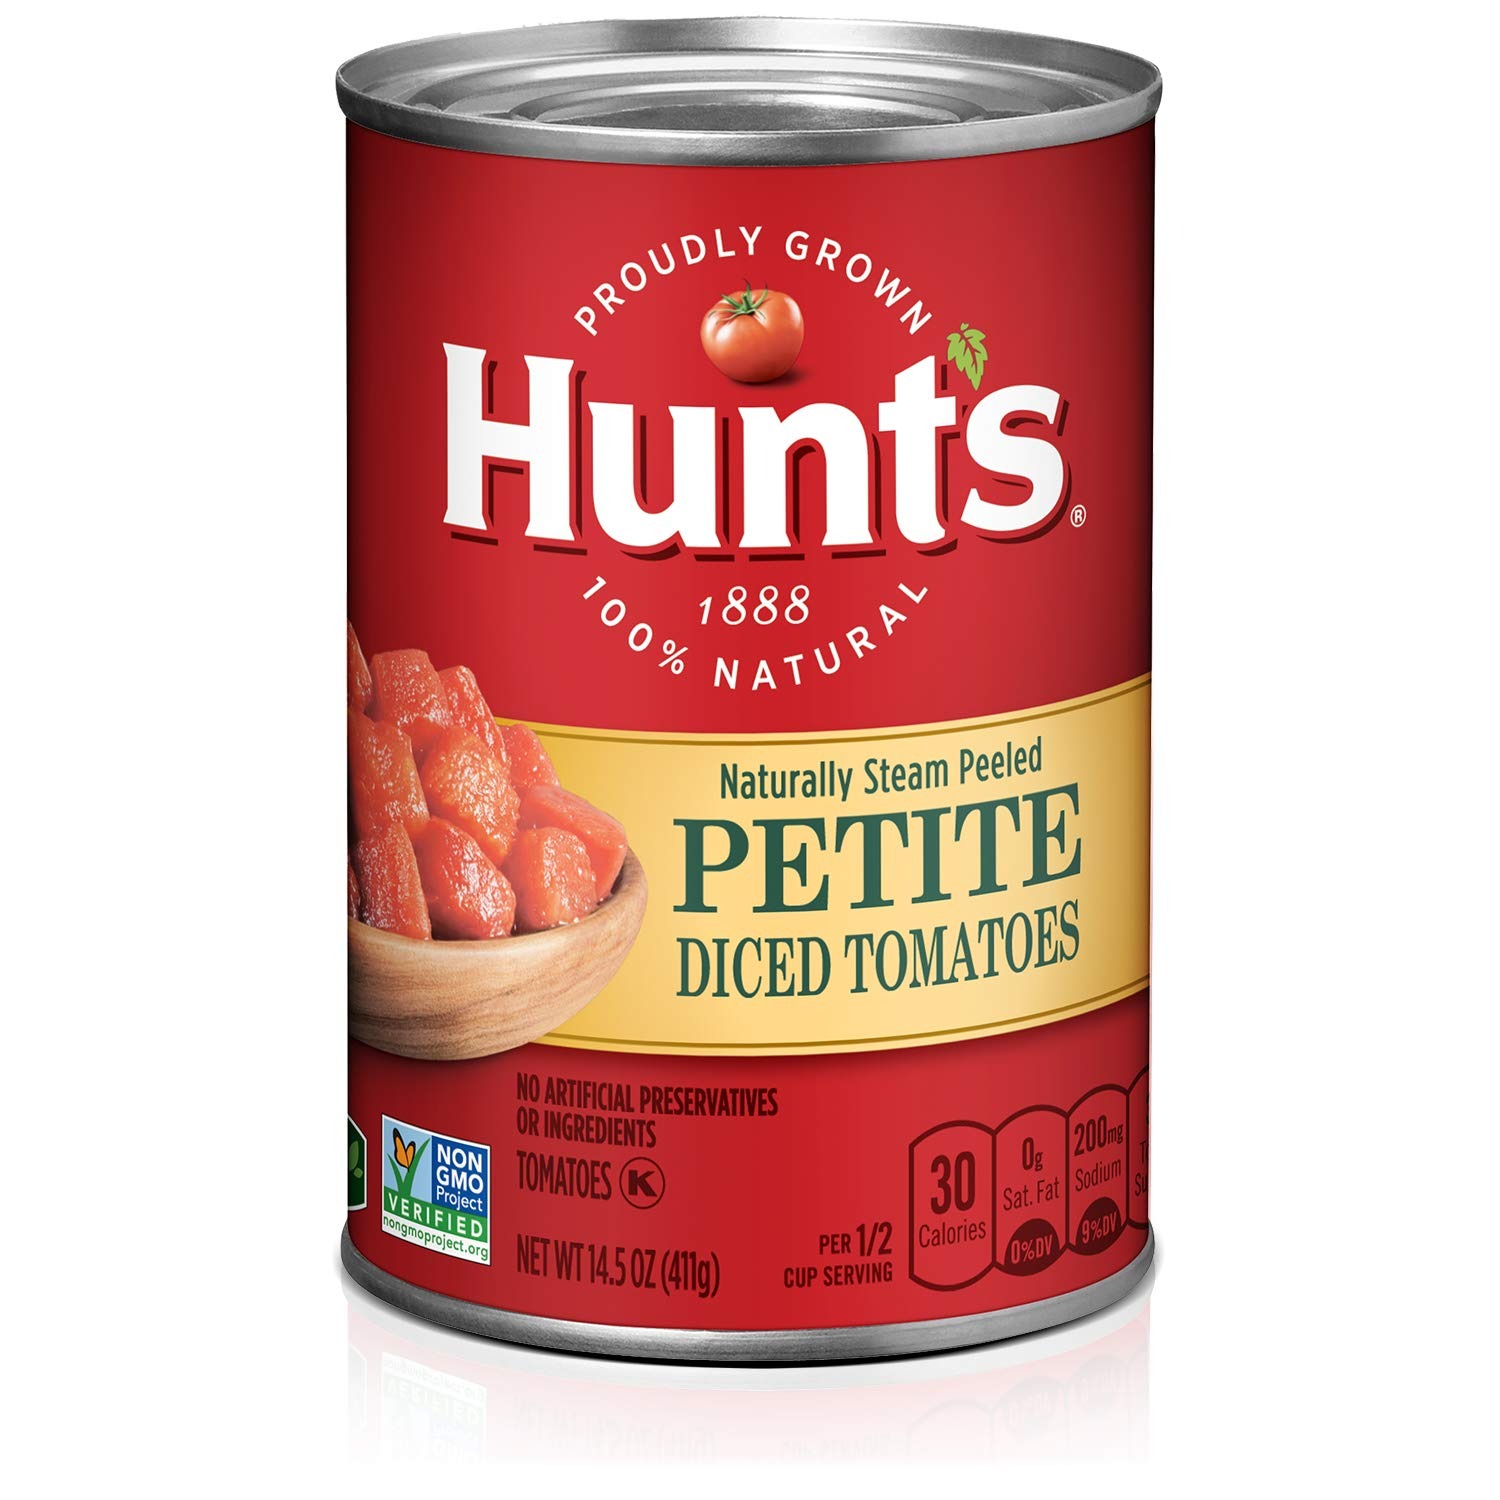
Item Name: Hunt's Petite Diced Tomatoes, 14.5 oz
Bullet Point 1: Hunt's vine-ripened tomato flavor livens up pizzas, casseroles, stews, and chili
Bullet Point 2: Fits a low carb lifestyle with 4g net carbs per serving (6g total carbs minus 2g dietary fiber)
Value: 14.5
Unit: Ounce

Price: 1.25